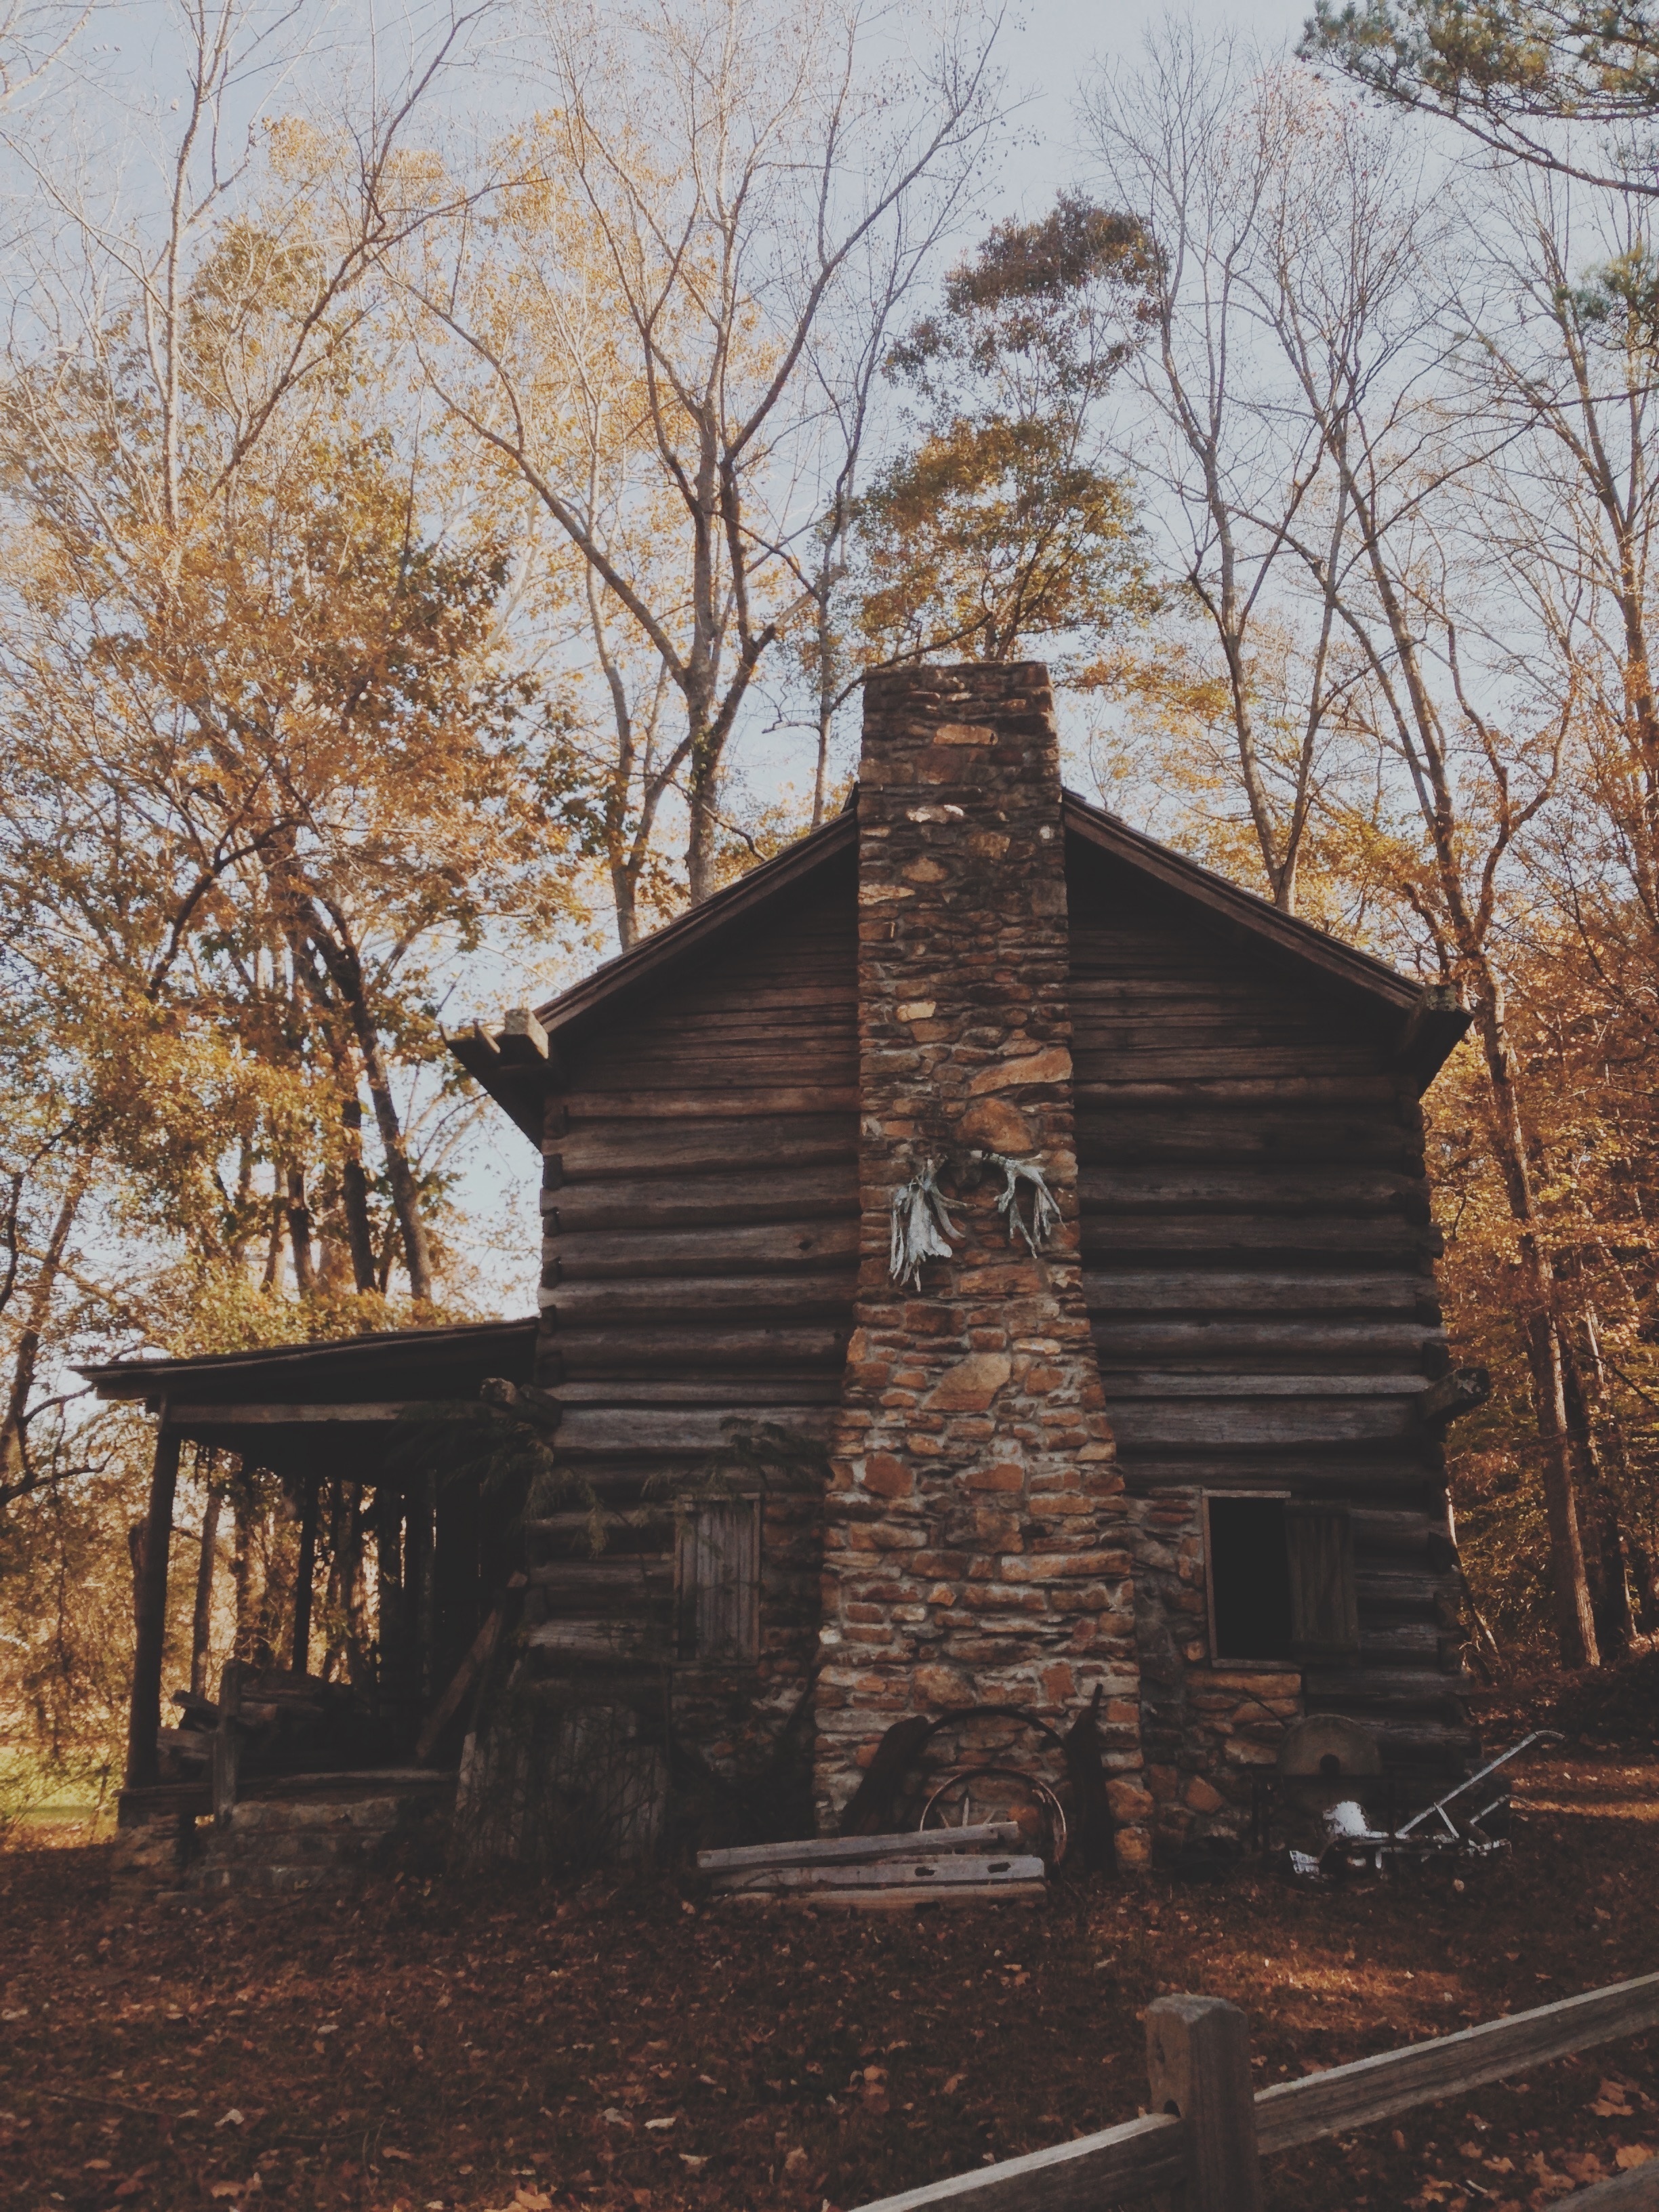
nature, structure, wood, vintage, house, building, country, rustic, rural, cabin, cottage, autumn, church, chapel, place of worship, weathered, temple, ruins, wooden, shrine, log cabin, aged, distressed, ancient history